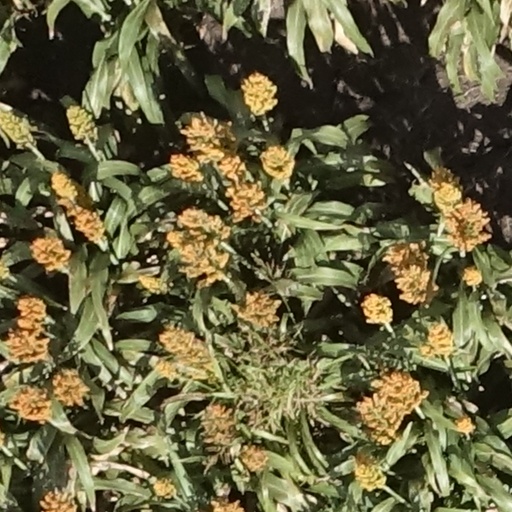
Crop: sorghum